The Avengers (2012 film)

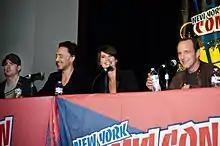
Chris Evans, Tom Hiddleston, Cobie Smulders, and Clark Gregg promoting the film at the 2011 New York Comic Con

In August 2011, Walt Disney Pictures, Pixar Animation Studios, and Marvel Studios presented a look at Walt Disney Studios' upcoming film slate, which included "The Avengers", at the D23 Expo in Anaheim, California. The presentation featured footage from the film and appearances by the cast members. Later in August, Disney dismissed Marvel's executive vice president of worldwide marketing, vice president of worldwide marketing, and manager of worldwide marketing to bring their functions in-house.